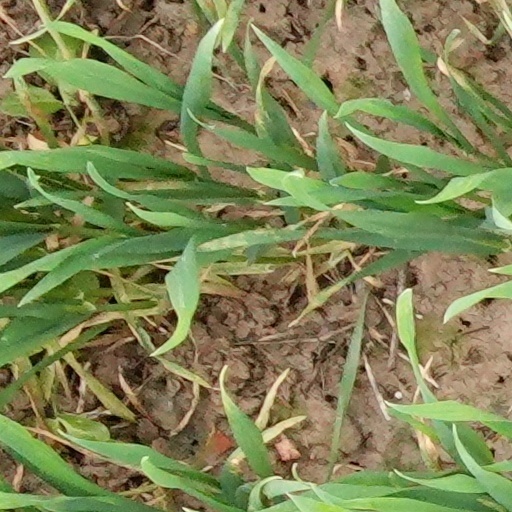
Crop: wheat